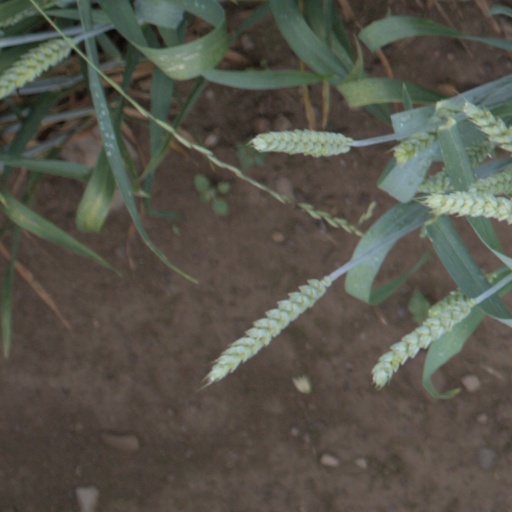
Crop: wheat